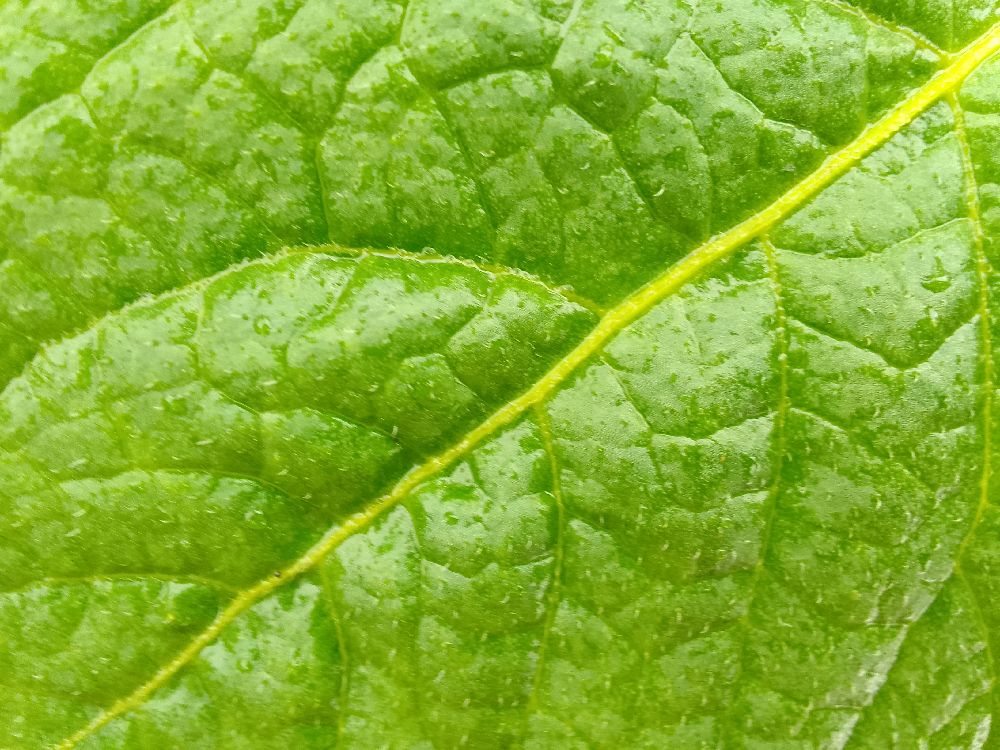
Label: Healthy